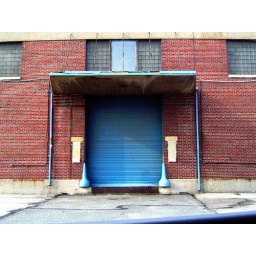
Same door as seen behind the car in the car picture.